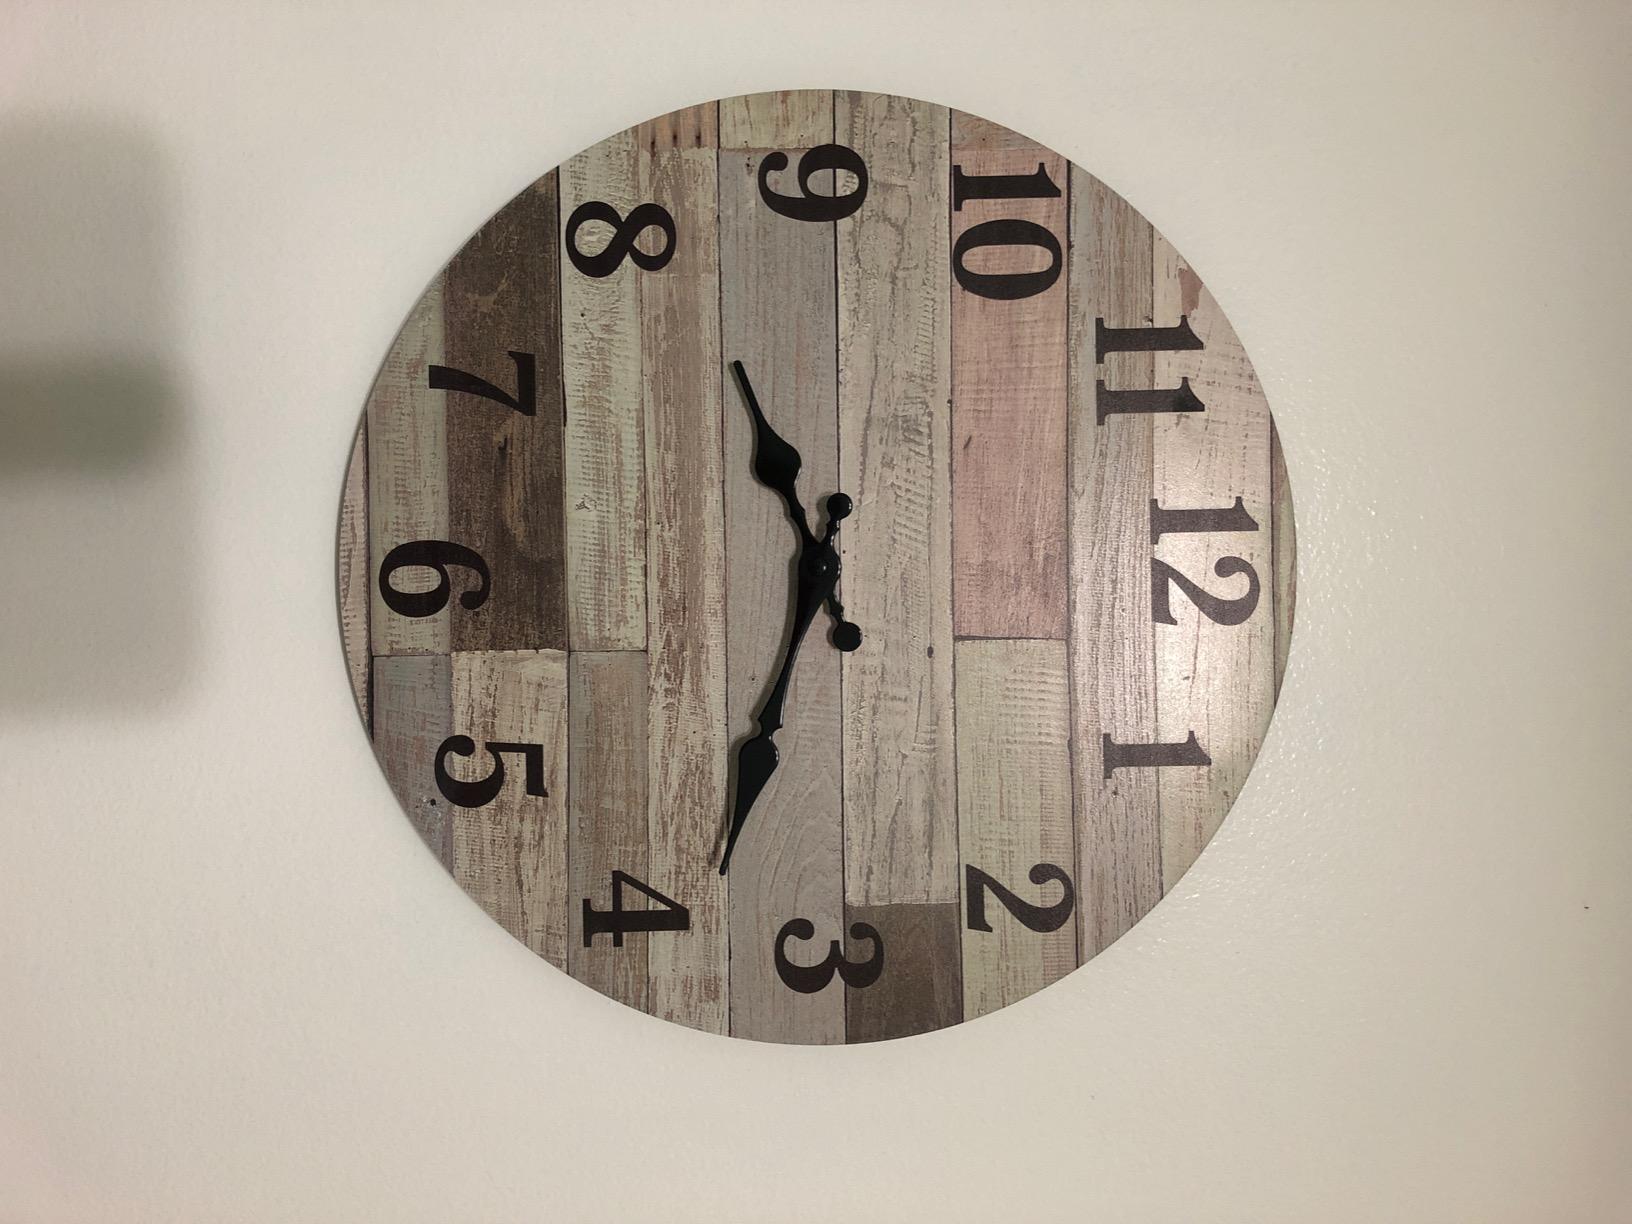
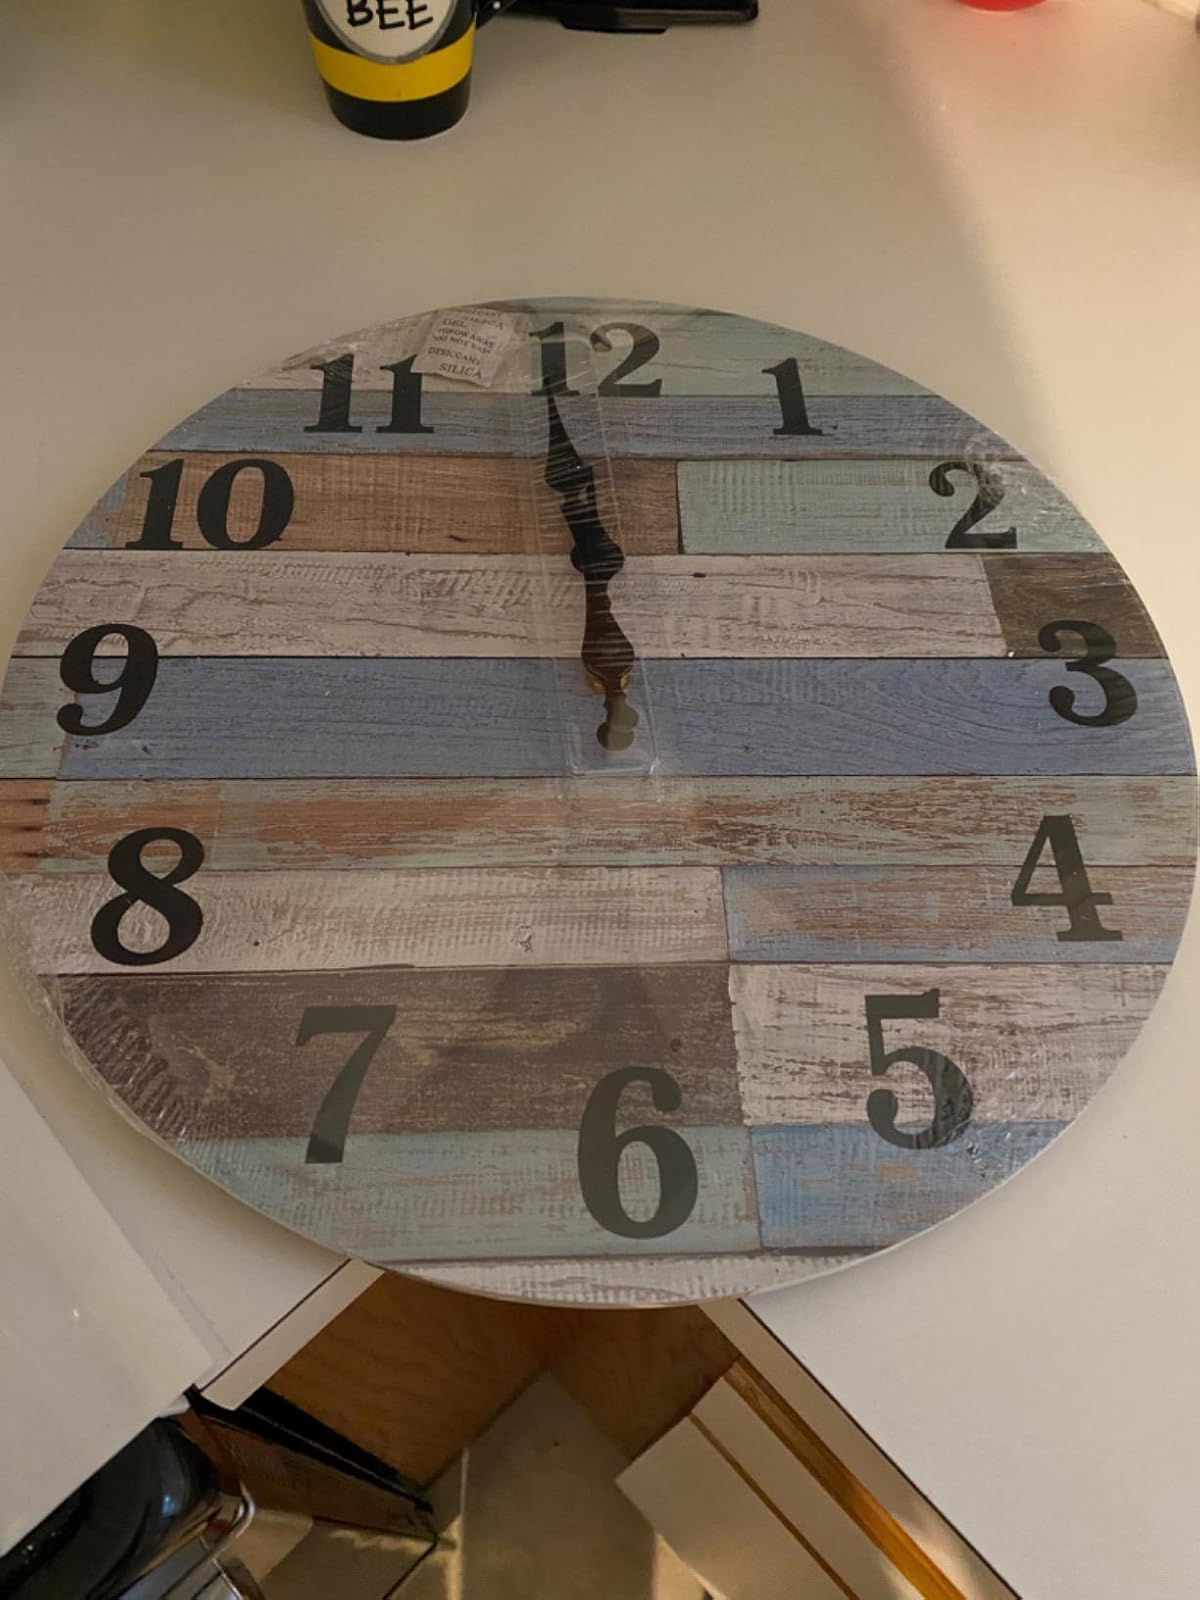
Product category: clock
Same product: yes